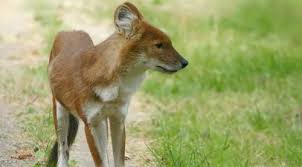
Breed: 209-n000043-dhole